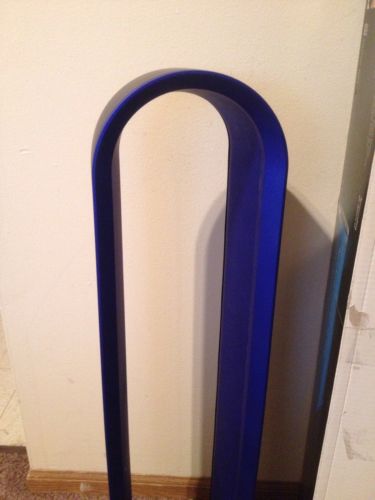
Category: fan